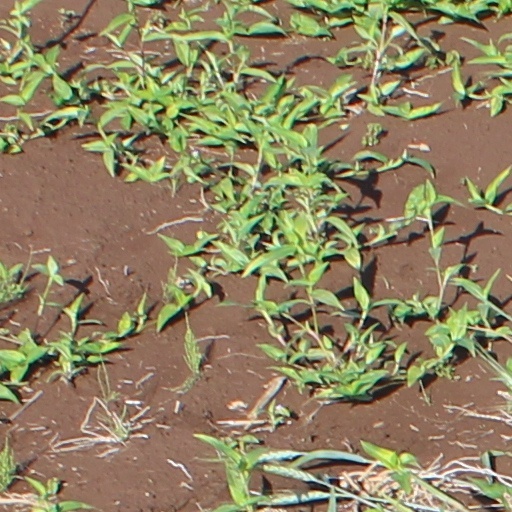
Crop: wheat